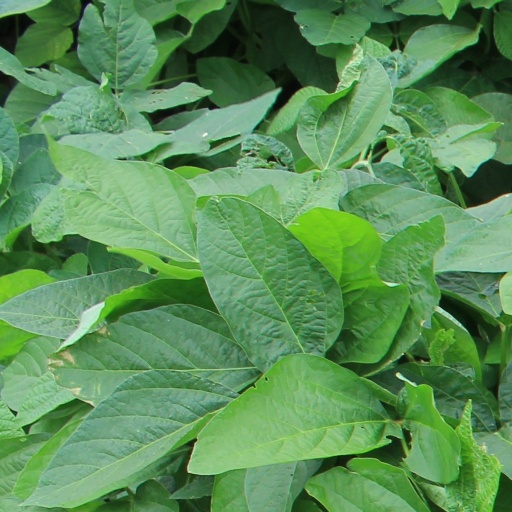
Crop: soybean